HMCS Montréal (FFH 336)

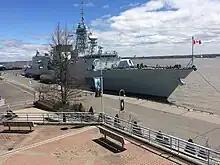
Trois-Rivières port, Mauricie, May 2017. The crew of HMCS "Montréal" were deployed to participate in flood relief efforts.

On 3 July 2011, as part of their national Canadian tour, the Duke and Duchess of Cambridge embarked on the vessel which conveyed them from Montréal to Quebec City. In August, "Montréal" sailed up the St. Lawrence Seaway into Lake Ontario as part of Great Lakes Deployment 11 where she visited multiple cities including Toronto, Hamilton, Montréal, and Trois-Rivières. On 5 July 2012, "Montréal" was turned over to Irving Shipbuilding's Halifax Shipyards, to start an 18-month mid-life upgrading and modernization (HCM/FELEX). "Montréal" re-joined the fleet after completing the Halifax Class Modernization refit on 26 September 2013. Subsequently, "Montréal" conducted sea trials for her new combat and weapons systems. "Montréal" achieved Restricted Readiness on 9 May 2014. After further Sea Acceptance Trials and Work Ups, "Montréal" assumed Normal Readiness on 9 March 2015, being the fifth post-refit frigate to achieve this milestone.